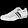
Label: Sneaker